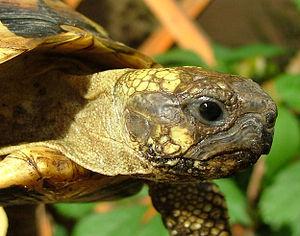
Testudo hermanni, la Tortue d'Hermann, est une espèce de tortues de la famille des Testudinidae.